Balagam (film)

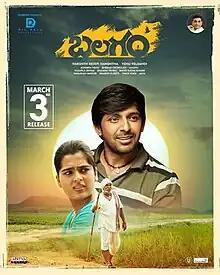
Theatrical release poster

Balagam is a 2023 Indian Telugu-language family drama film written and directed by actor Venu Yeldandi, in his directorial debut. It was produced by Hanshitha Reddy and Harshith Reddy, respectively, under Dil Raju Productions.